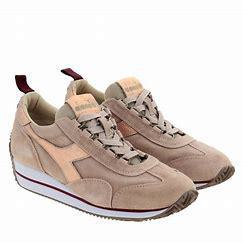
Brand: Diadora
Model: 100